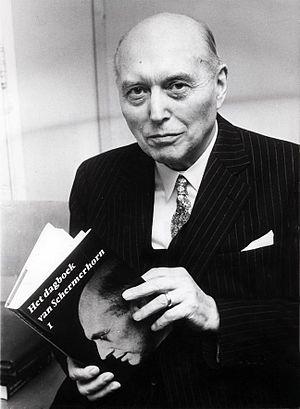
Willem Schermerhorn dit Wim Schermerhorn, né le 17 décembre 1894 à Akersloot et mort le 10 mars 1977 à Haarlem, est un homme d'État néerlandais, membre de la Ligue démocratique pour la liberté de pensée puis du Parti travailliste. Premier ministre de 1945 à 1946, il fut le premier à assumer ce poste, créé au sortir de la Seconde Guerre mondiale durant laquelle il avait été résistant.